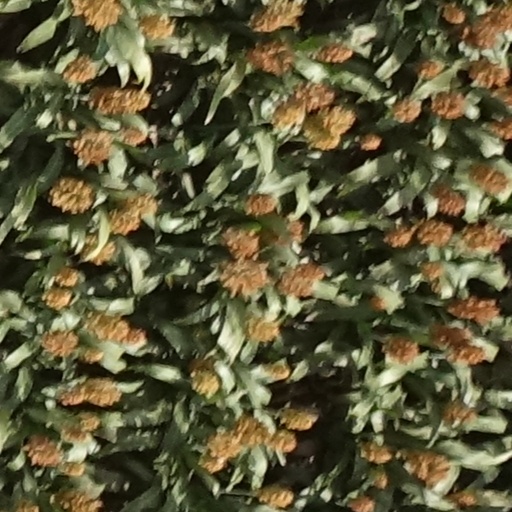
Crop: sorghum